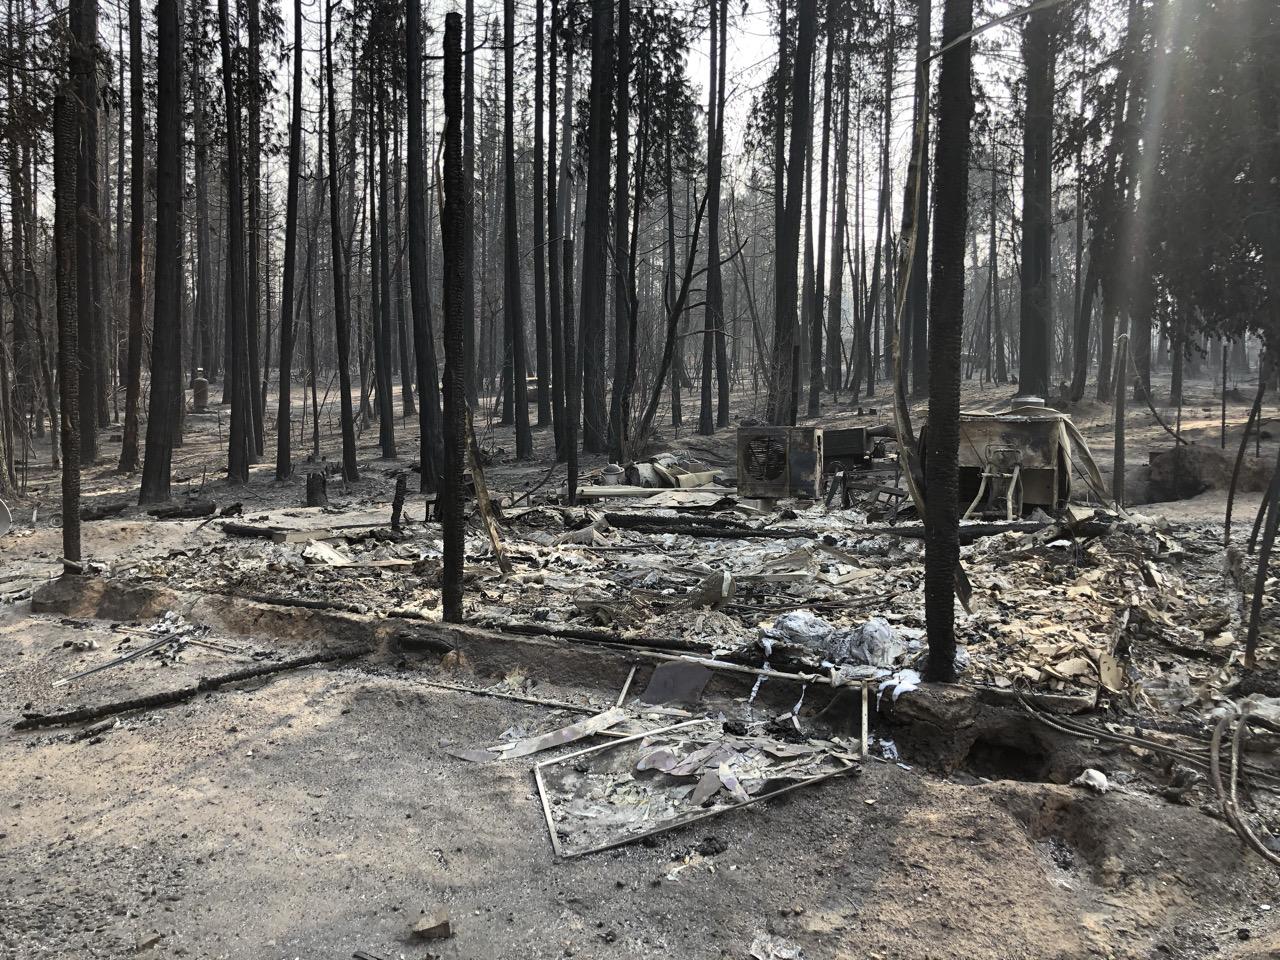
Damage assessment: destroyed